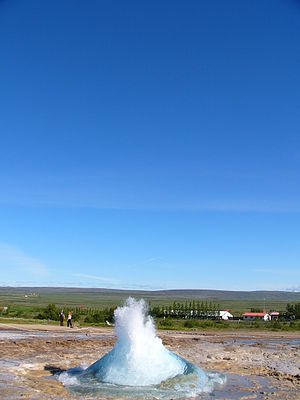
Strokkur / Billedserie
Boblen brister
Circle of water, with a geyser filling the circle of water.
Strokkur er en gejser i Island. Den ligger i det geotermiske område, lige ved siden af gejseren Geysir, der har givet navn til hele begrebet gejser. Området ligger i den sydvestlige del af landet, øst for hovedstaden Reykjavik. Strokkur er en af Islands mest berømte gejsere, der springer ca. hvert 8. minut døgnet rundt.